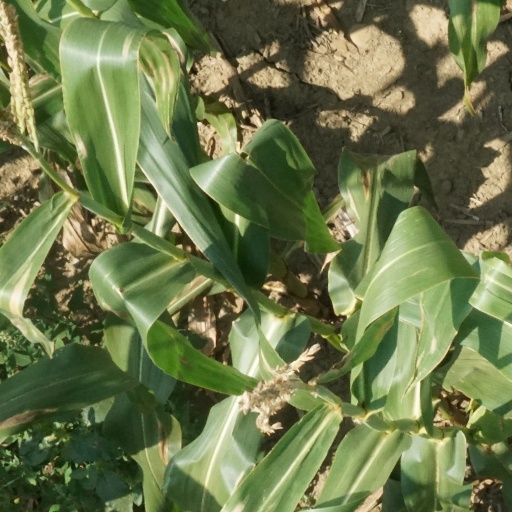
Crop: maize; corn